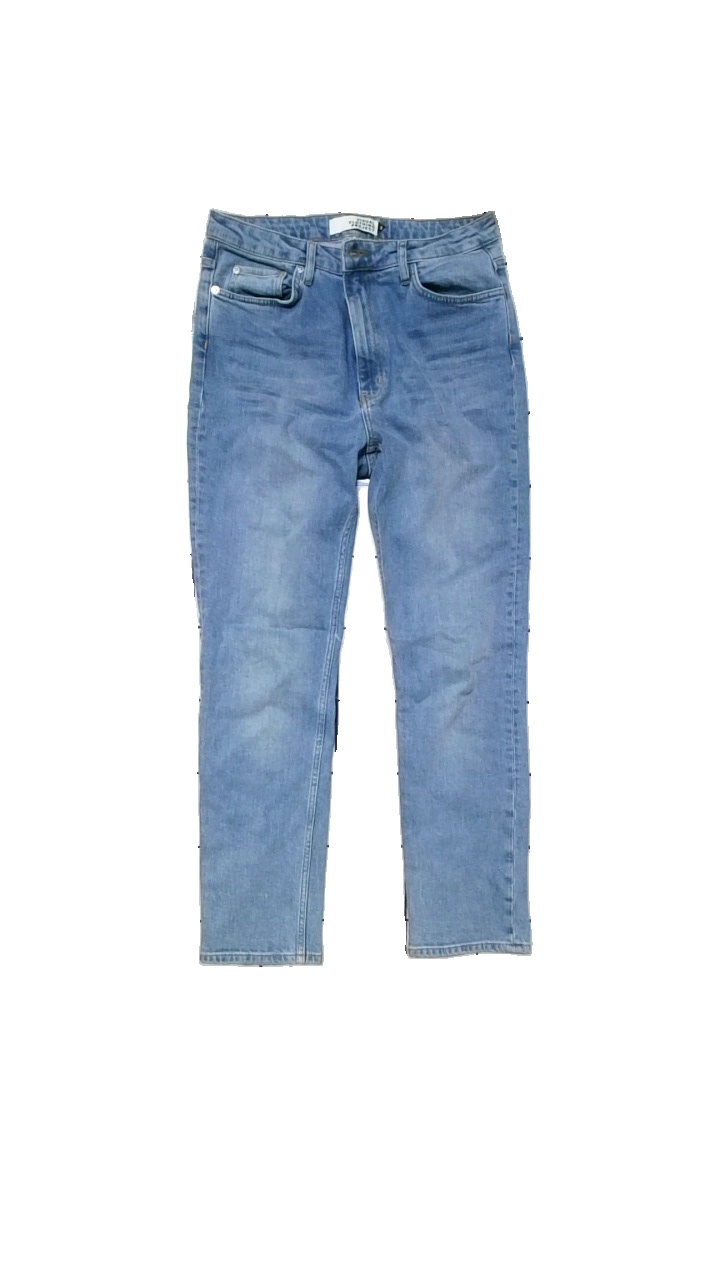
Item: Jeans (Ladies)
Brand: Visual Clothing Project (mq)
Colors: Blue
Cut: Regular
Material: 99%cotton, 1%elastane
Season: All
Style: Denim
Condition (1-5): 3
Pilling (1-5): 4
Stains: Minor
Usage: Reuse
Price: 50-100